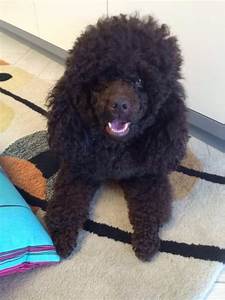
Label: dog